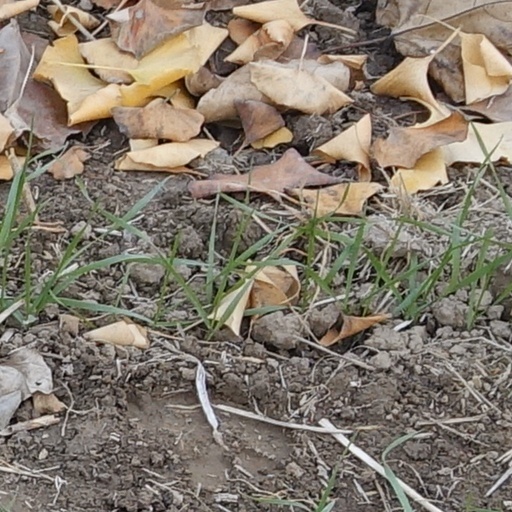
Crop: wheat